Alfonso III d'Este

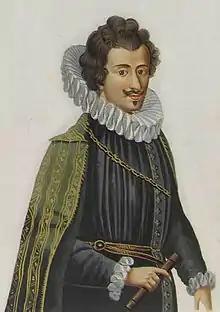

Alfonso III d'Este (22 October 1591 – 24 May 1644) was Duke of Modena and Reggio from 1628 to 1629. He was the husband of Princess Isabella of Savoy, daughter of Charles Emmanuel I, Duke of Savoy and his wife Infanta Catherine Michelle of Spain.